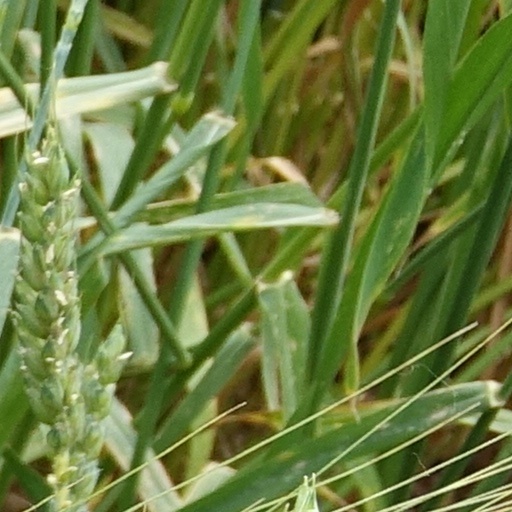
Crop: wheat